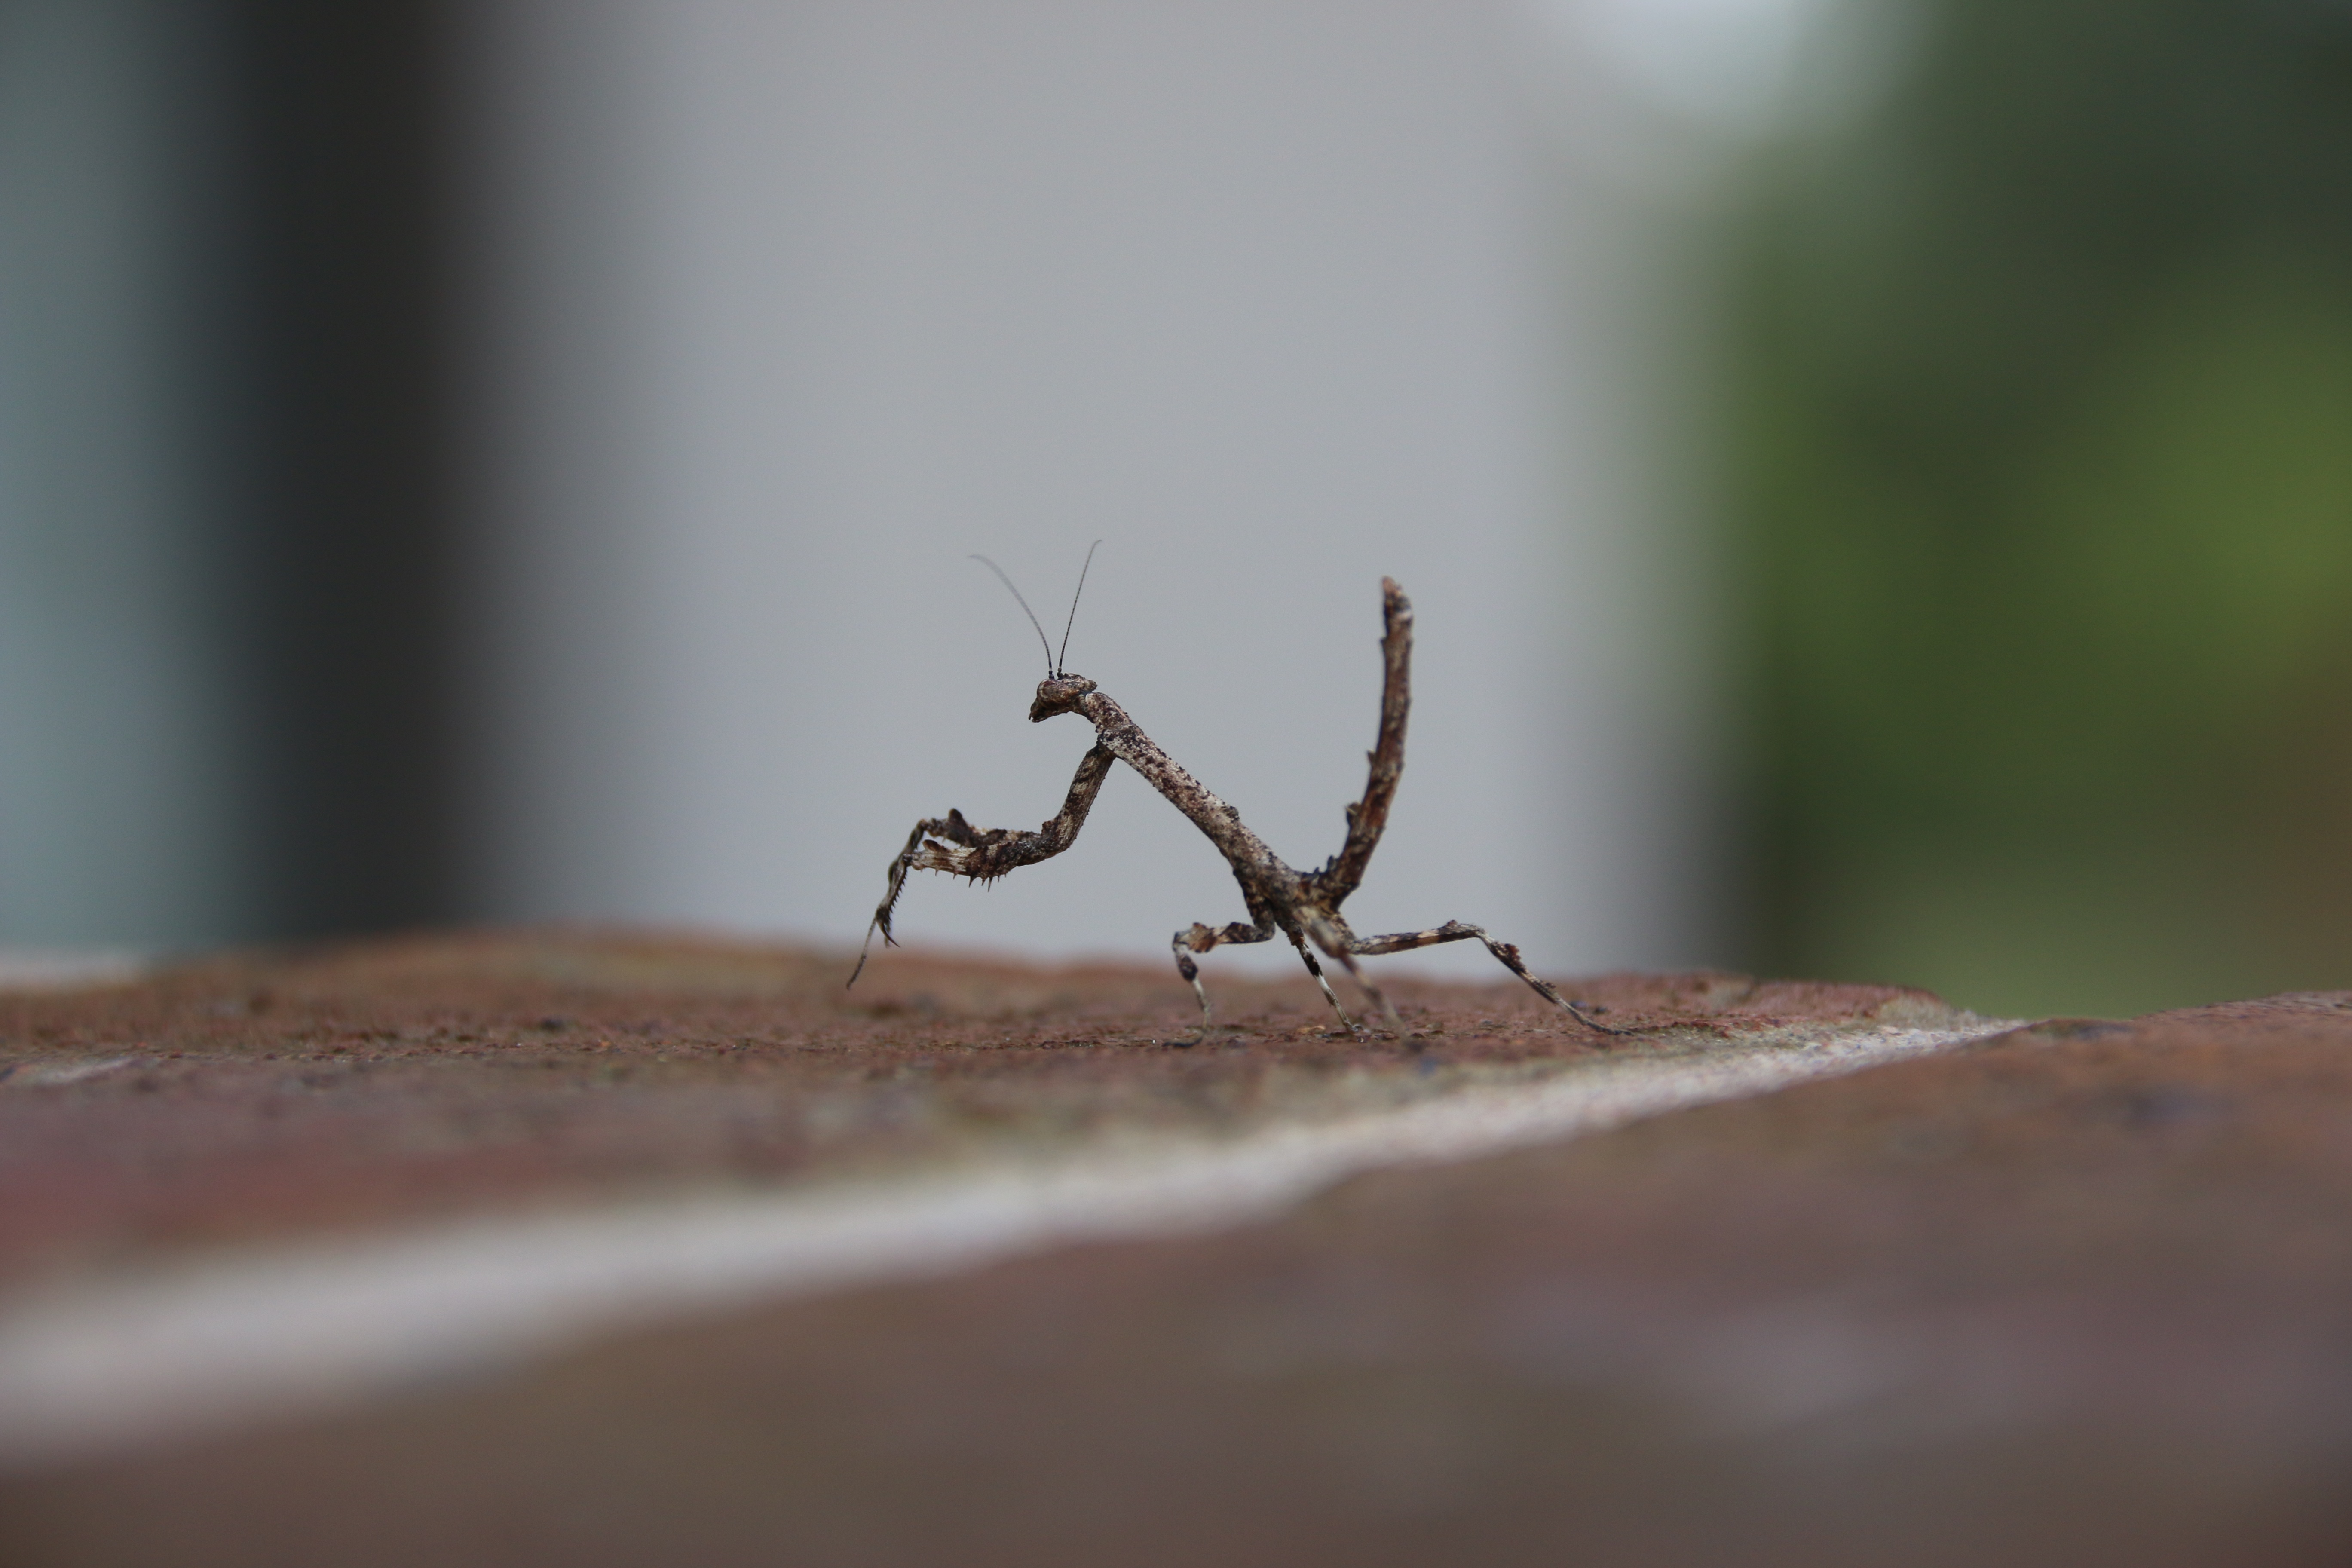
nature, photography, wildlife, insect, bug, fauna, invertebrate, close up, macro photography, arthropod, pray mantis